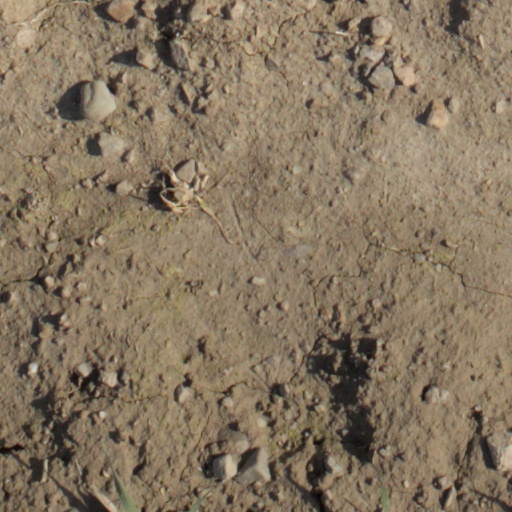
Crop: wheat